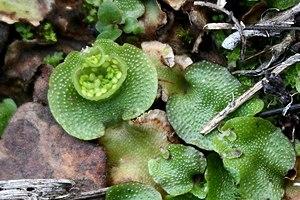
Les bryophytes sont des plantes terrestres thalloïdes ou feuillées non vascularisées. Parmi les plantes actuelles, les bryophytes terrestres et les bryophytes aquatiques sont celles qui ont conservé le plus de caractères des premières plantes ayant colonisé la terre ferme. Les ancêtres de toutes les plantes terrestres, donc des bryophytes, sont des algues vertes charophycées.